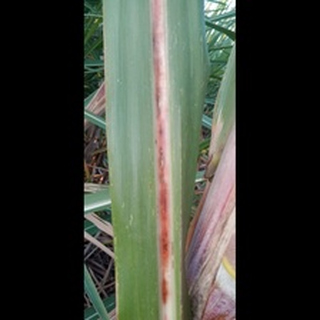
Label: sugarcane_red_rot